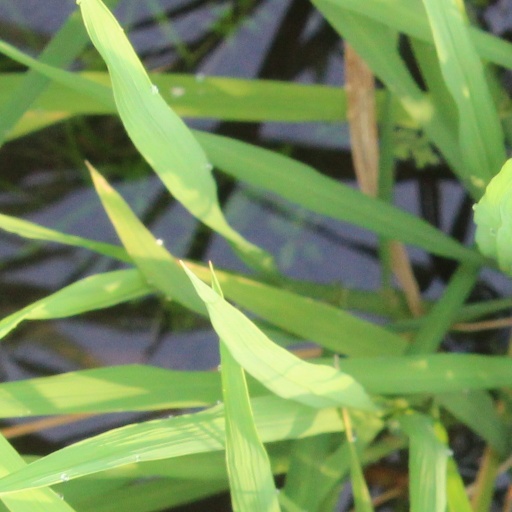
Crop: rice